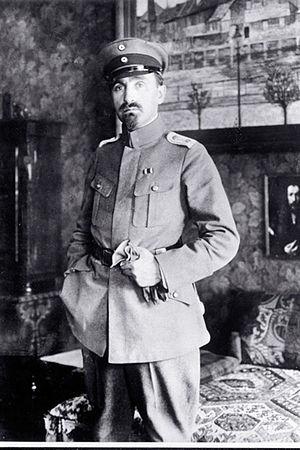
Hermann Struck, né le 6 mars 1876 à Berlin, et mort le 11 janvier 1944, est un artiste peintre, graveur, illustrateur et critique d'art allemand.